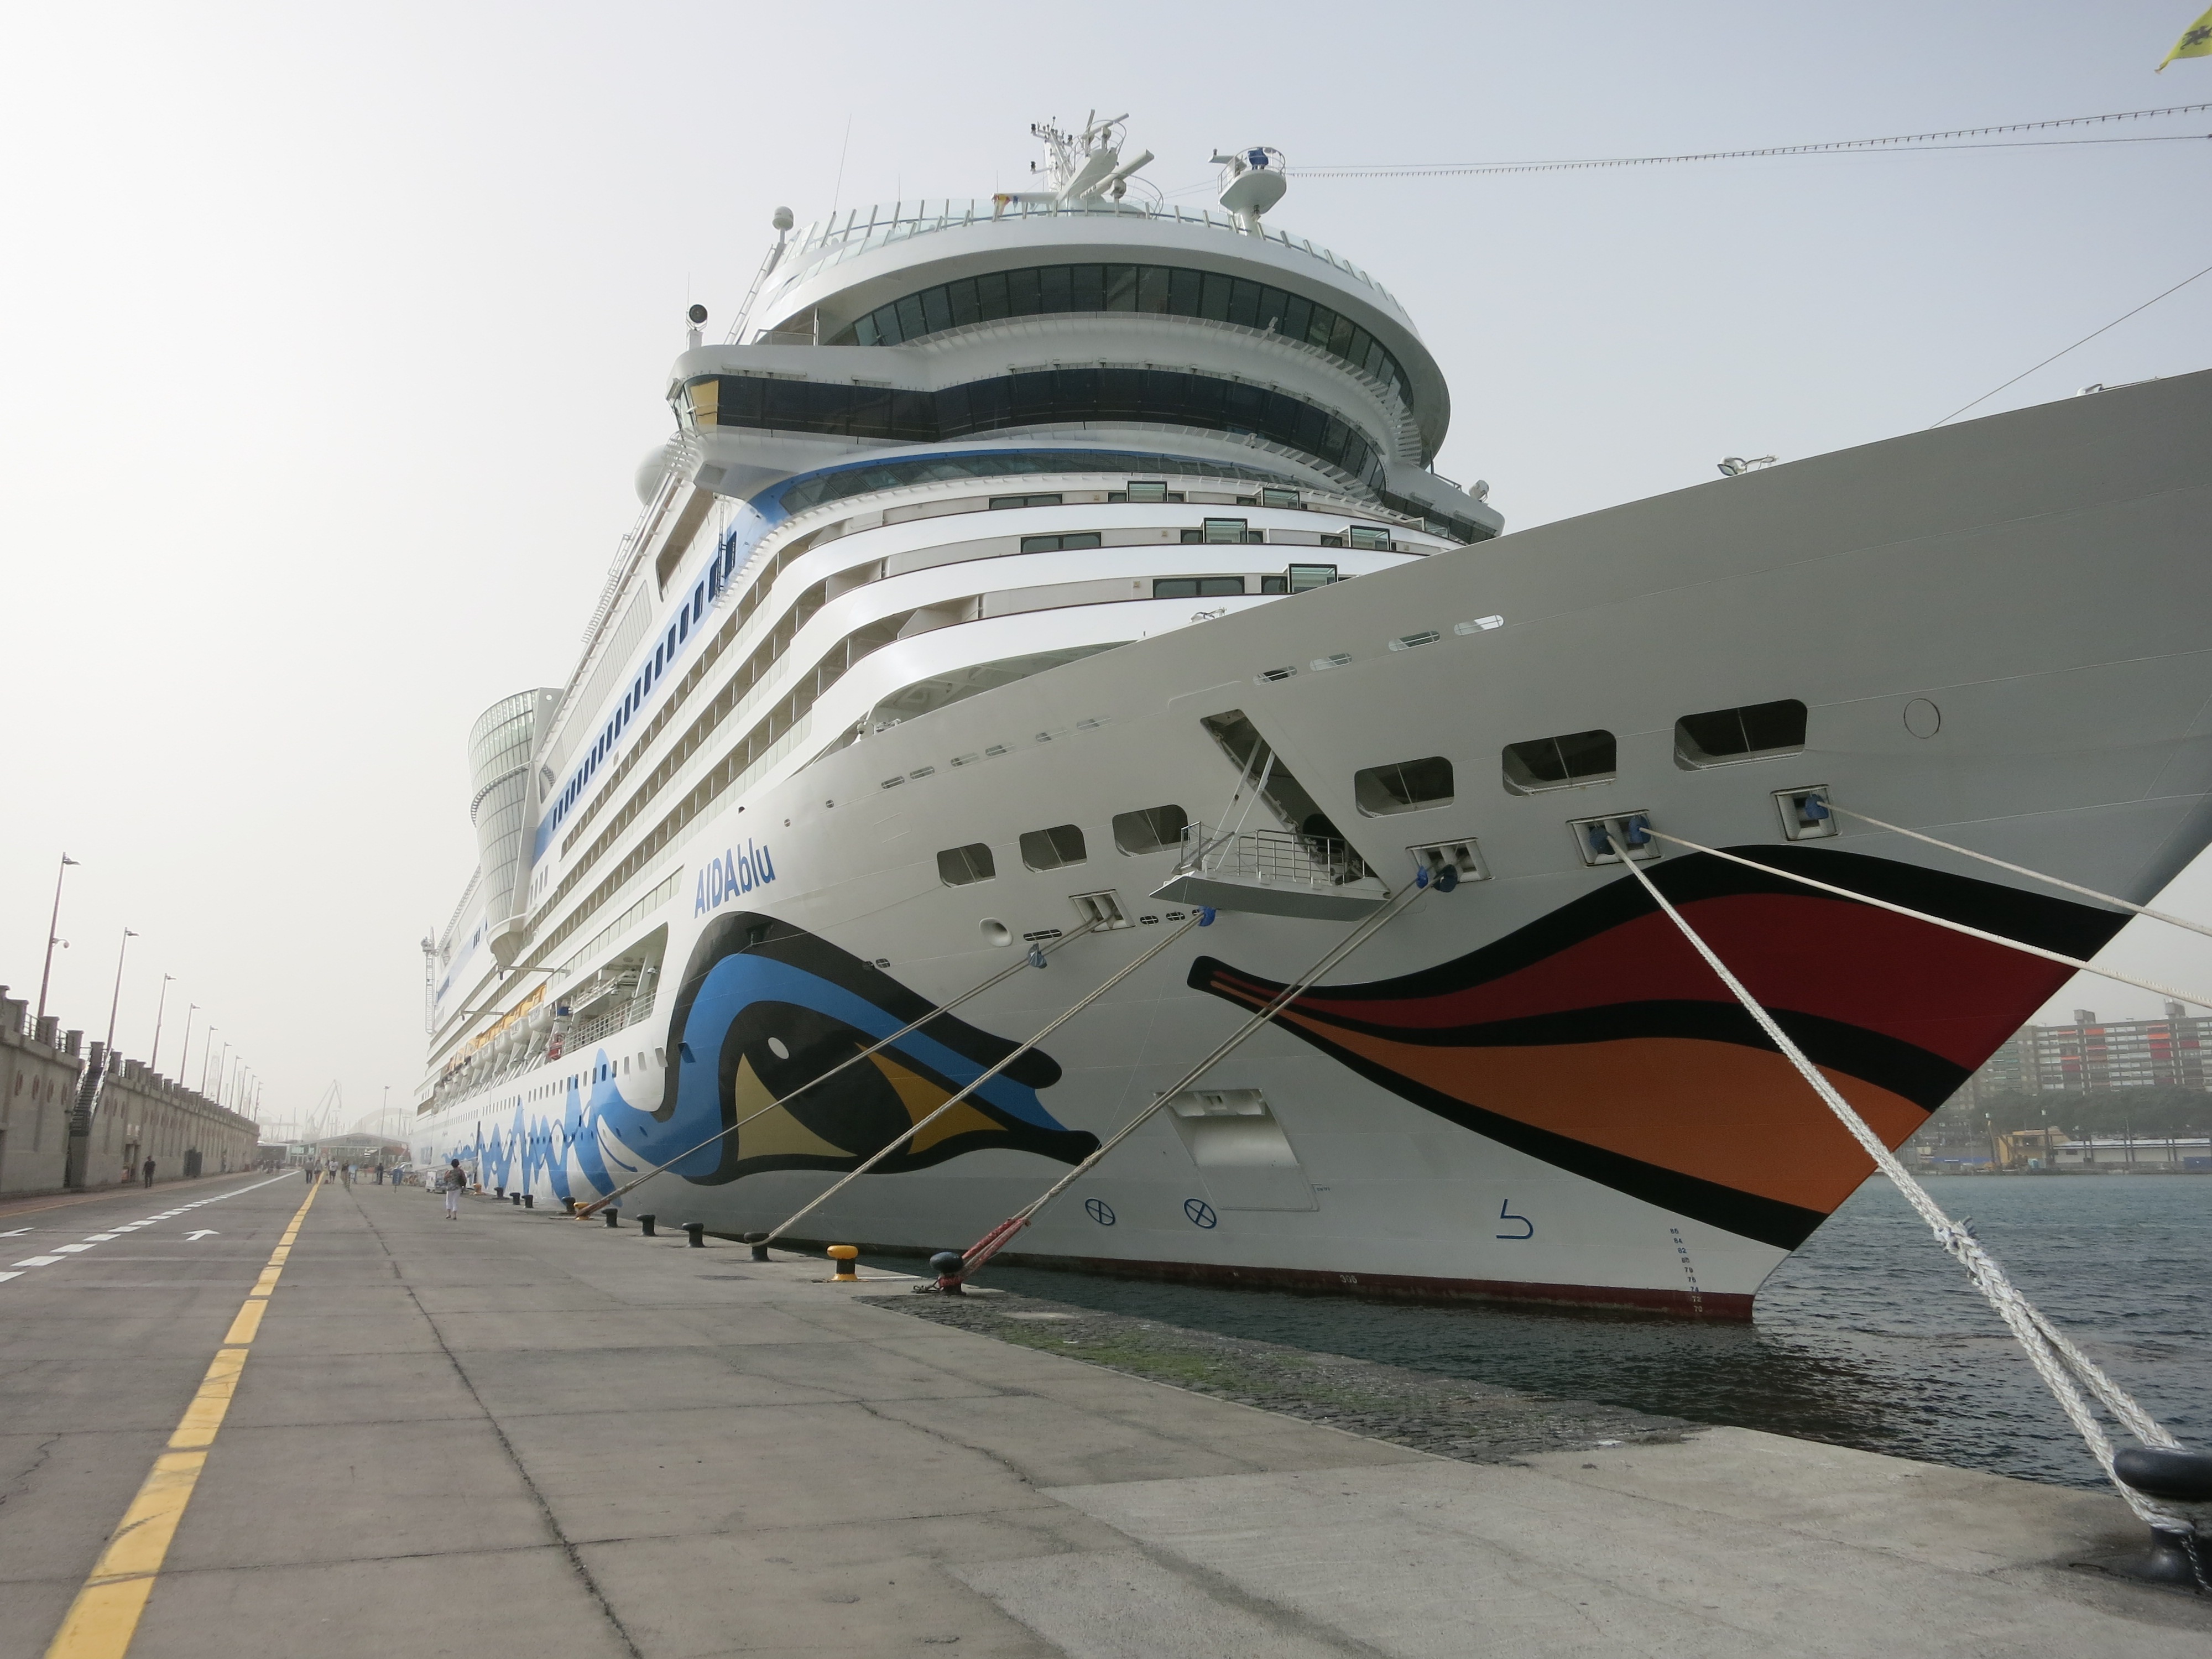
boat, ship, vehicle, yacht, ferry, watercraft, cruise ship, canary islands, passenger ship, luxury yacht, freight transport, ocean liner, aida, kiss mouth